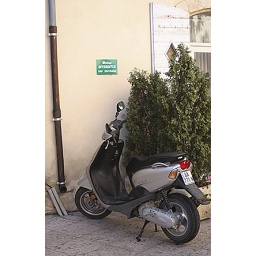
the sign above the moped states that motor bikes are not allowed on the teracce!